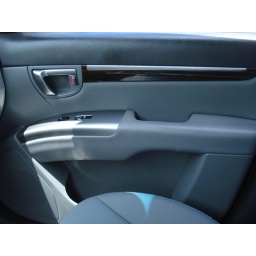
Order Hyundai auto parts and accessories online from Rick Case Hyundai car dealers in Davie, FL serving Hollywood, Deerfield Beach.